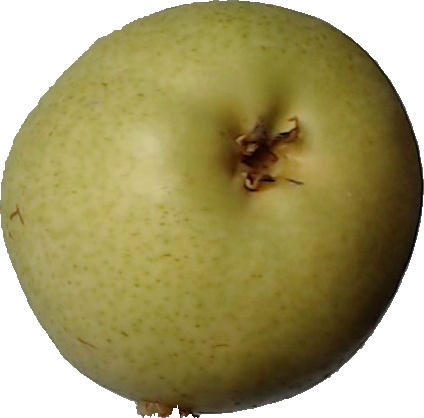
Label: pear_1